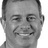
Emotion: happy